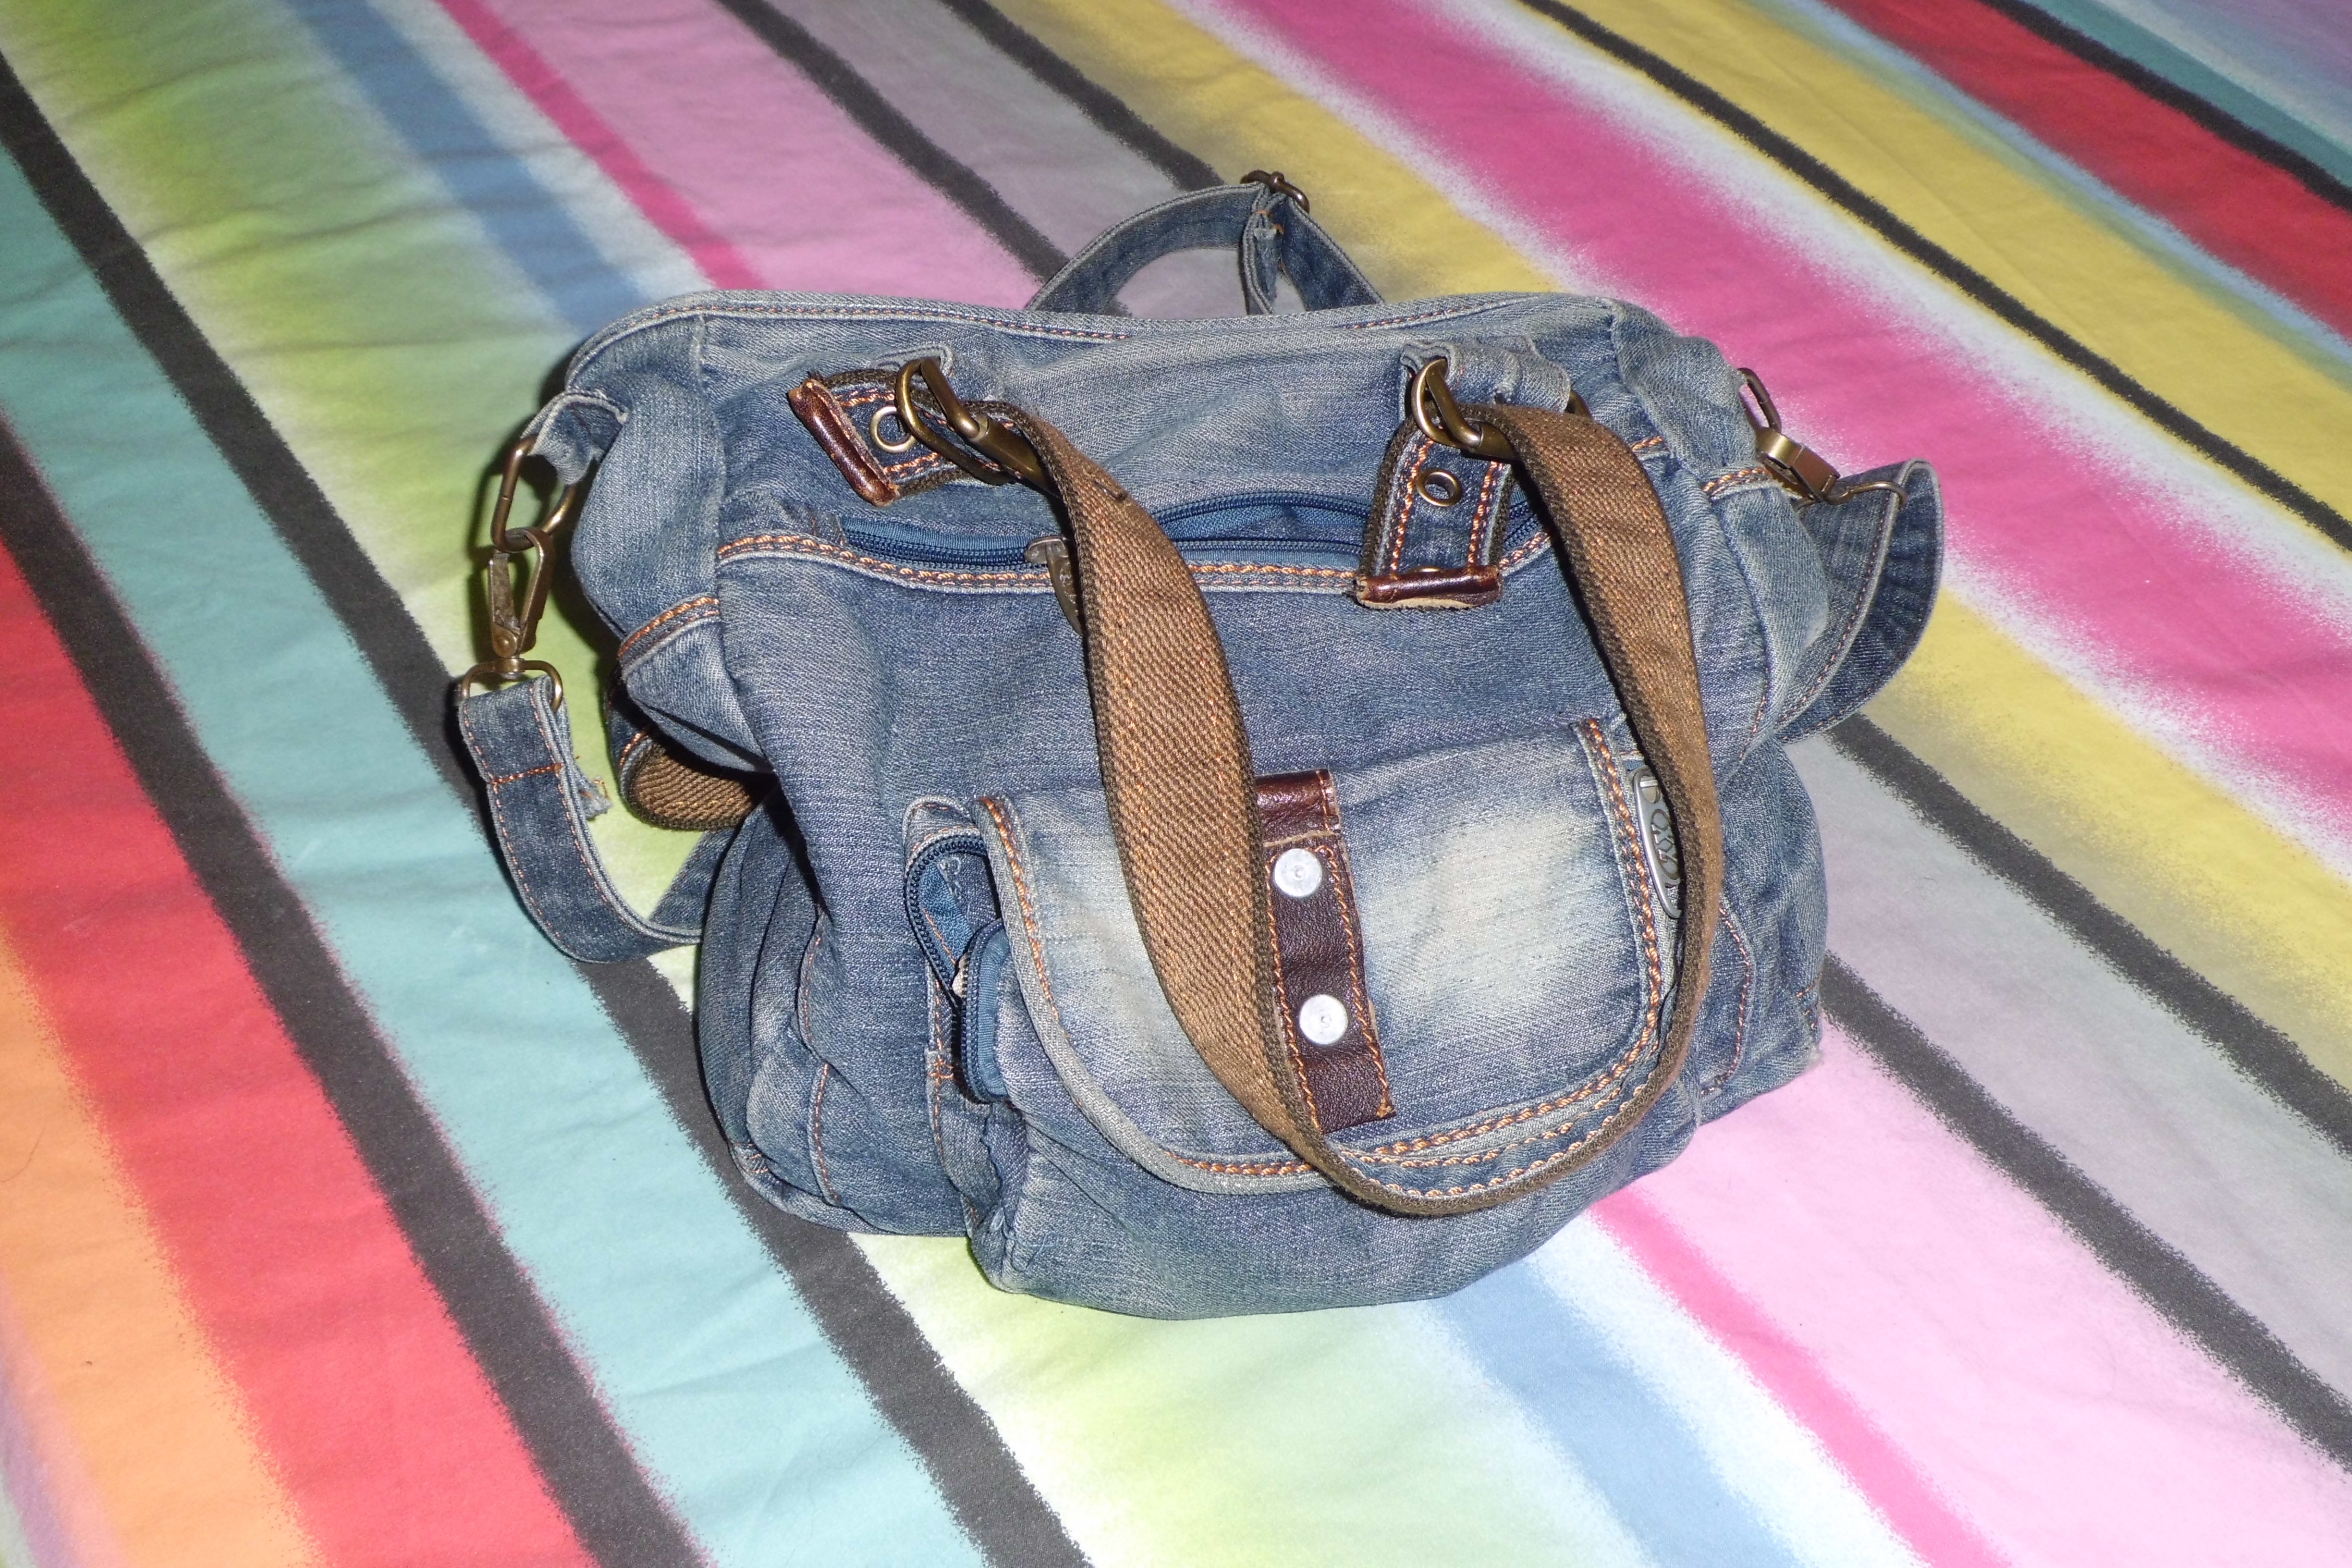
backpack, pattern, bag, handbag, textile, jean